Edison Marshall

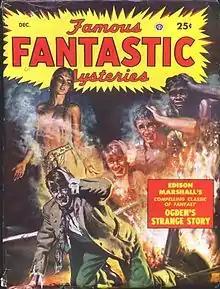
Marshall's 1934 novel "Ogden's Strange Story" was reprinted as the cover story on the December 1949 issue of "Famous Fantastic Mysteries"

He had also worked on "Parole, Inc." (1948), a film noir, as a dialog director.